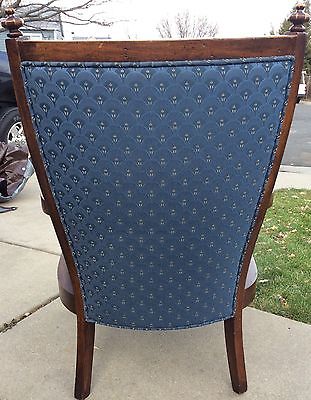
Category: chair